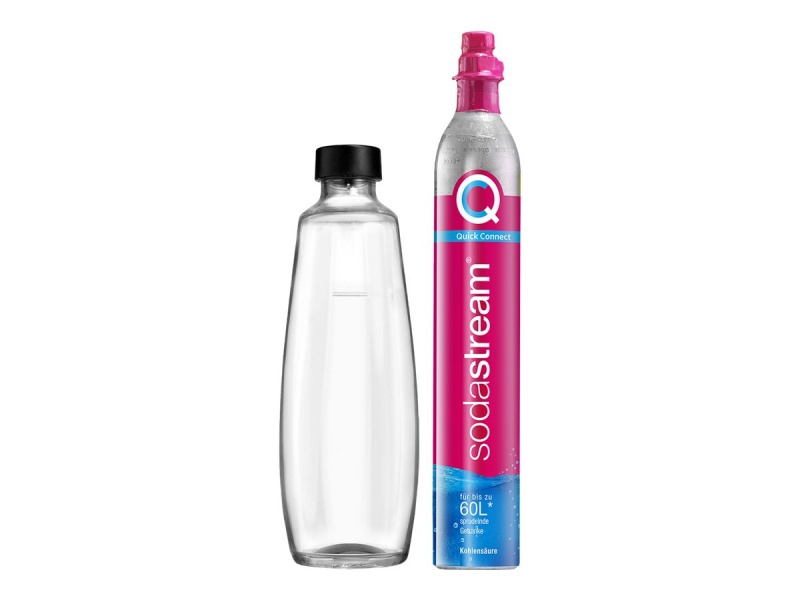
SodaStream accessory kit DUO reserve cylinder 60L QC+1 glass bottle
SodaStream Zubehör Kit DUO Reservezylinder 60L QC+1 Glasflasche 1053400490
Brand: SodaStream
Category: Home & Garden > Kitchen & Dining > Kitchen Appliance Accessories > Soda Maker Accessories > Chargers